Western Eagles FC

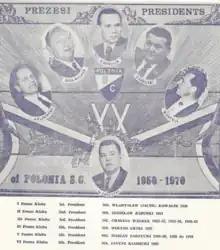
Club Presidents 1950–1970

"Polonia" being Latin for Poland and the colours of white and red adopted. Polonia played its first game in September 1950, against JUST(Division 3 Champions and holders of the Australian World Cup) and defeated them 4:3. The club's first official league game took place at Williamstown Racecourse, on 7 April 1951 defeating Geelong United 3:1. It was the beginning of a meteoric climb and the beginning of the golden fifties and sixties for the club. Polonia became 4th Division Champions in their first season of existence in 1951, and 3rd Division Champions in 1952 winning the league without dropping a single point ! In 1953 Polonia finished Division 2 Runners-up winning promotion to Division 1, and becoming World Cup Champions. Players, who starred in these early days and will be remembered by many were Stefan Czauderna and Boleslaw Zablocki, pivot for the Victorian team that played the touring England team in 1951 at the Melbourne Cricket Ground. Stasek Galecki was the best left wing in the State of Victoria at the time, and Augus Dziura, a fine goal scoring center forward.